Sweden women's national handball team

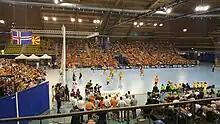
Sweden during a friendly match against the Netherlands in 2016

The squad chosen for two qualification matches for the 2025 World Women's Handball Championship against Kosovo in April 2025.